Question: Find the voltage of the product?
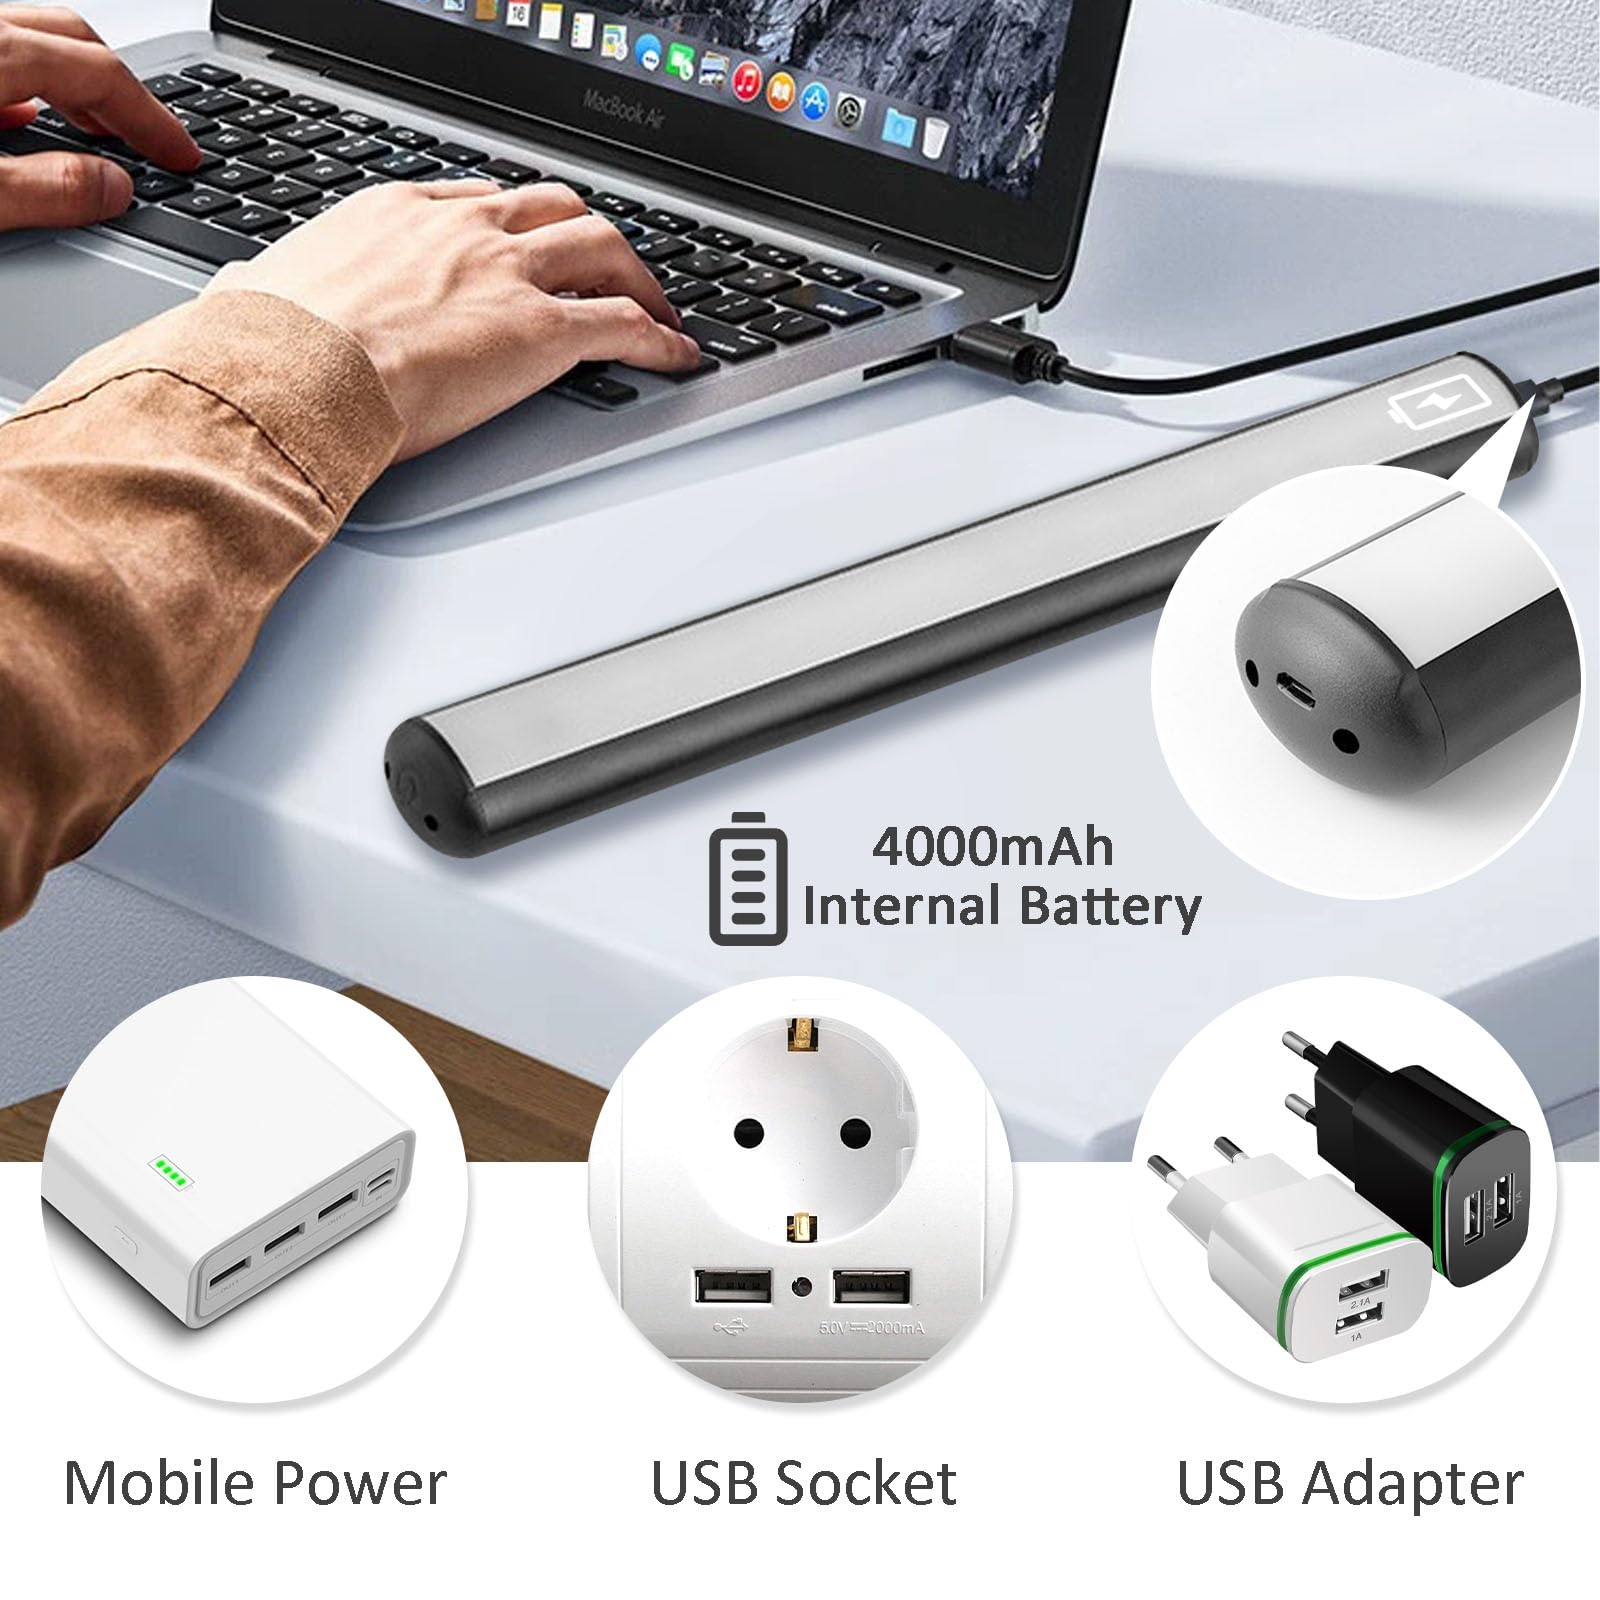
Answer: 5.0 volt